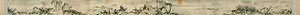
La peinture chinoise, l'une des formes de l'art chinois, désigne toute forme de peinture originaire de Chine ou pratiquée en Chine ou par des artistes chinois hors de Chine.
La peinture de paysage est un genre pictural figuratif qui représente le paysage.